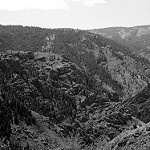
Label: B & W